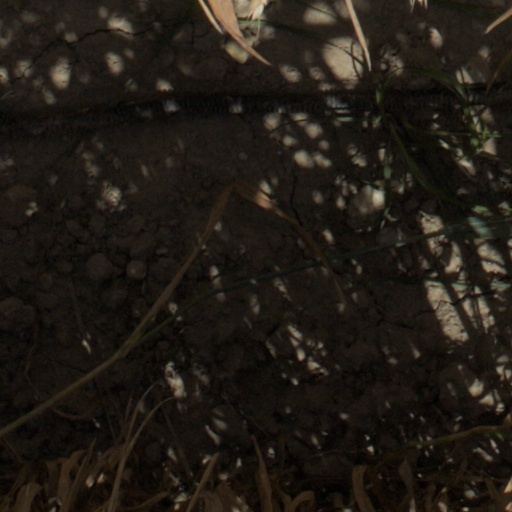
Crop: wheat